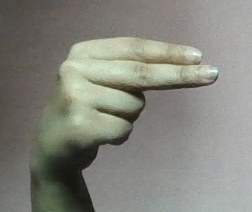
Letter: ain